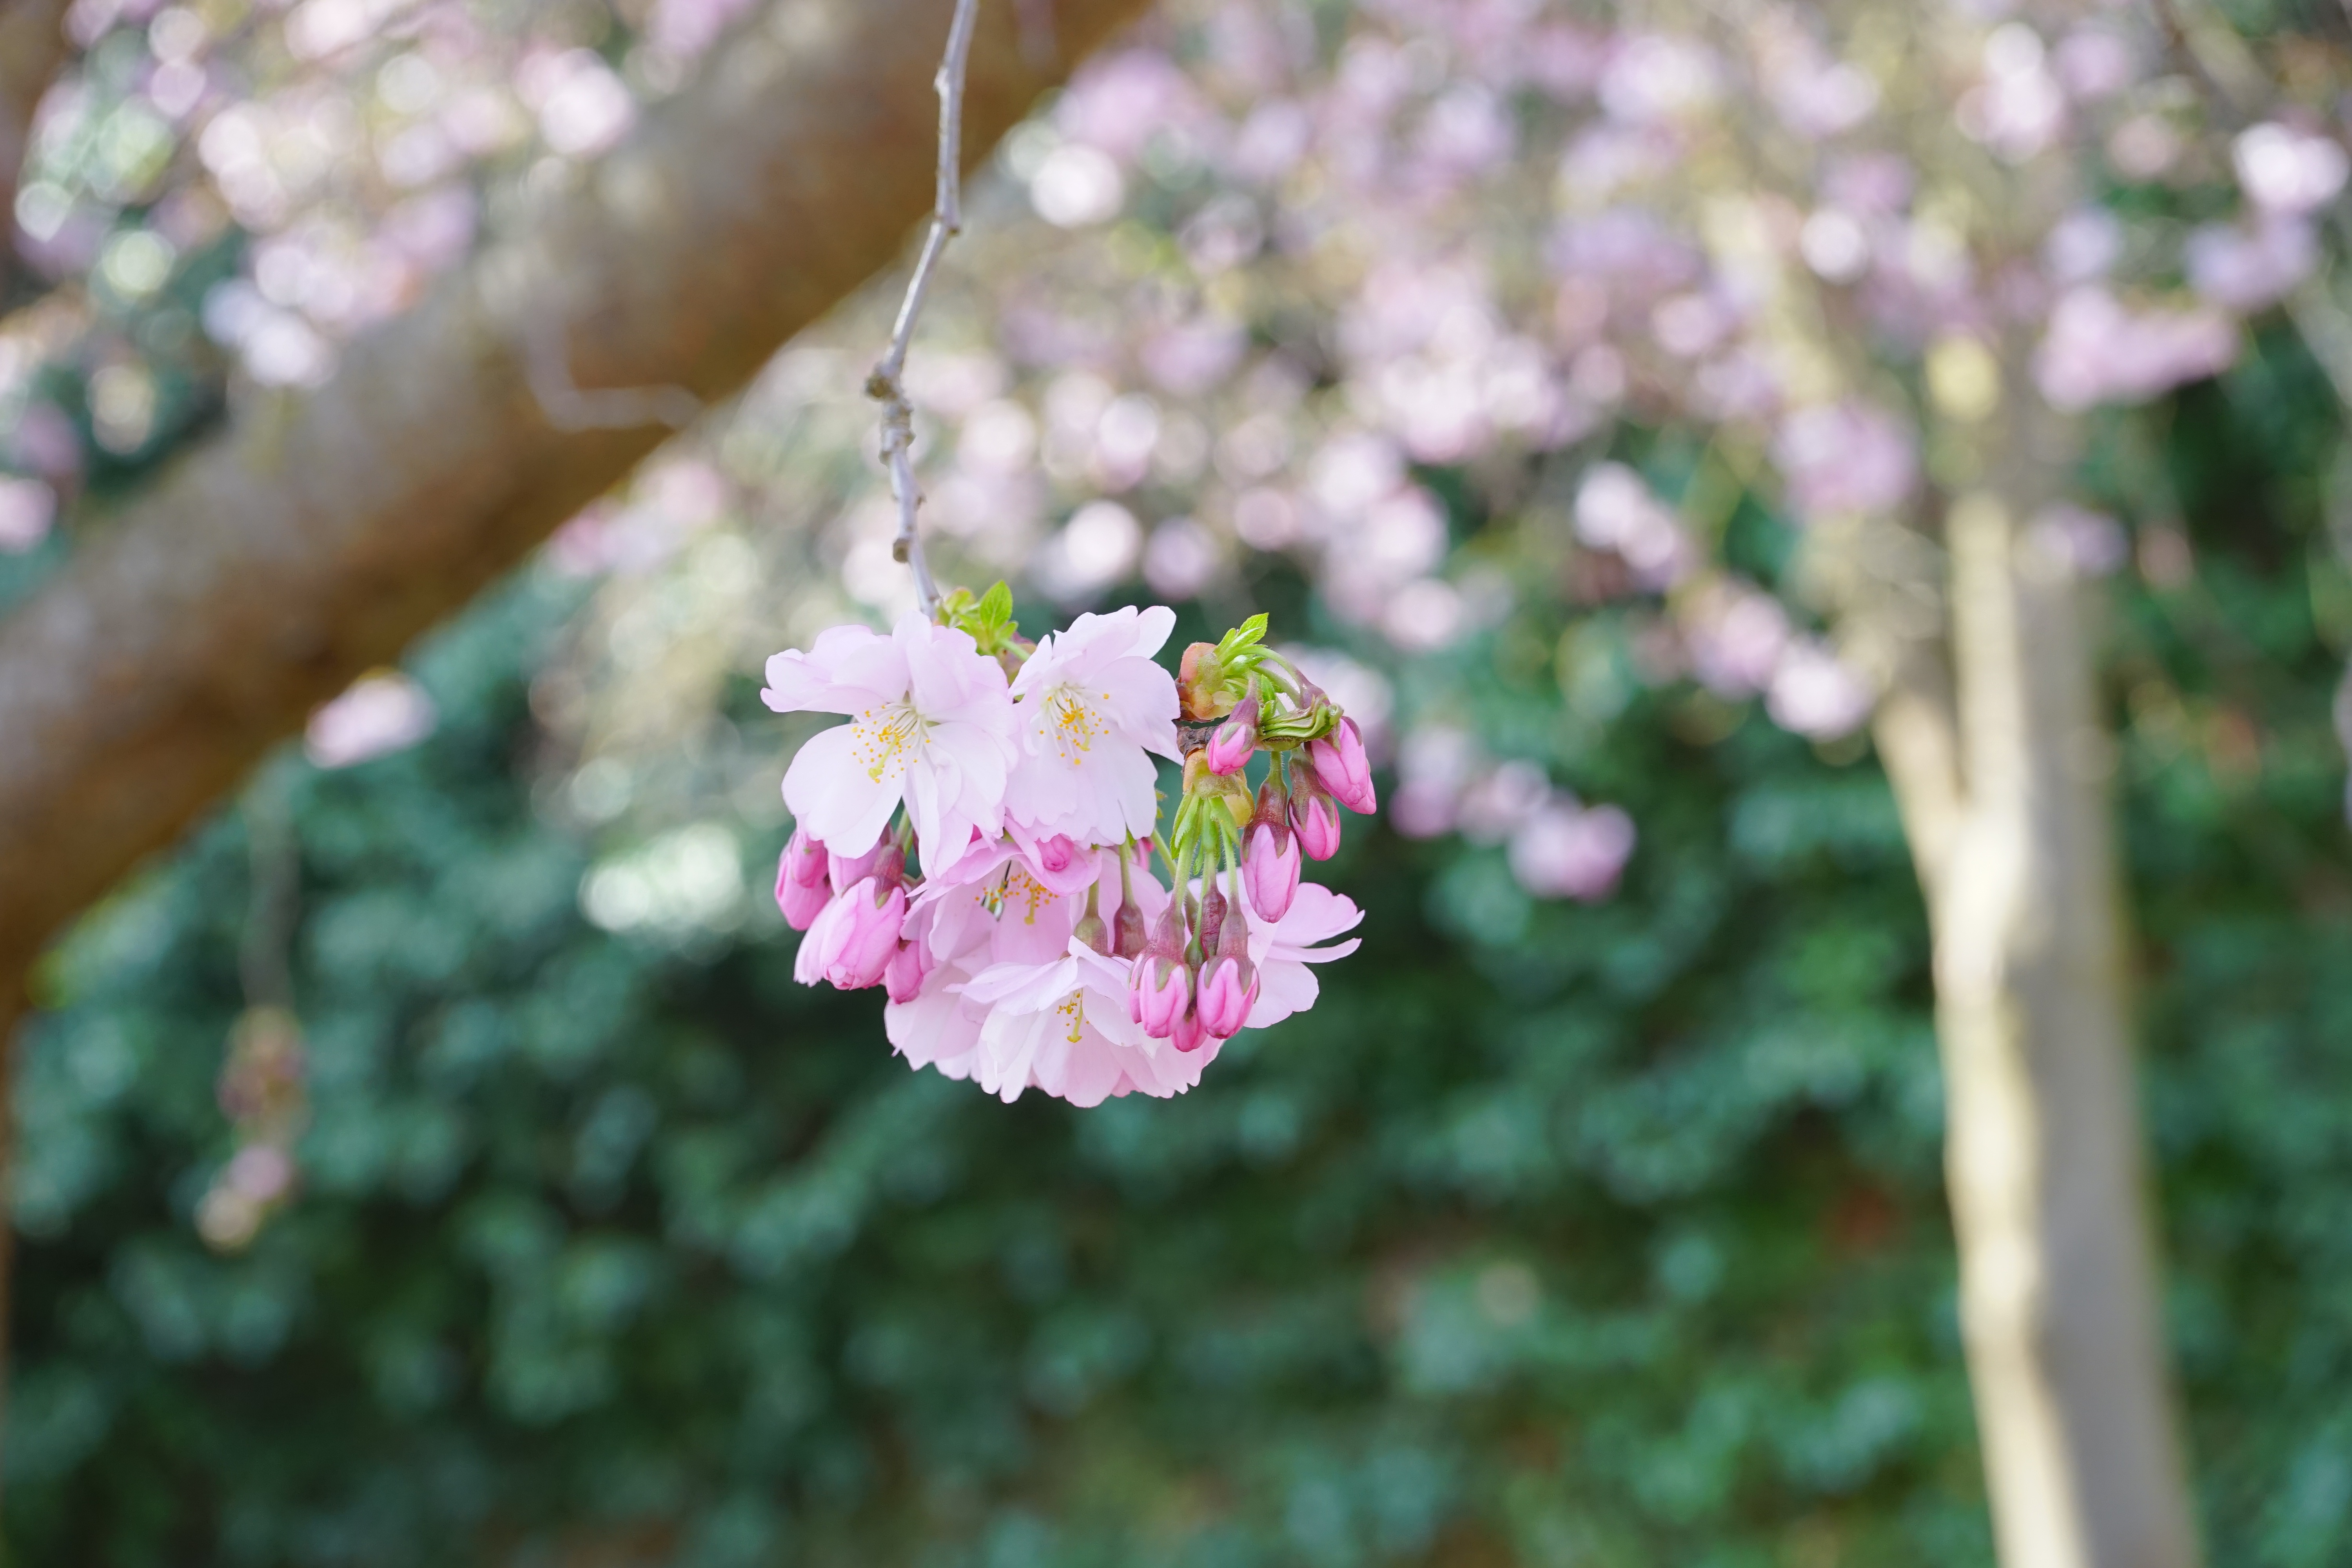
tree, nature, branch, blossom, plant, leaf, flower, petal, bloom, spring, green, color, botany, colorful, pink, flora, cherry blossom, wildflower, flowers, shrub, bud, japanese cherry trees, macro photography, flowering plant, japanese cherry, japanese flowering cherry, ornamental cherry, plant stem, land plant